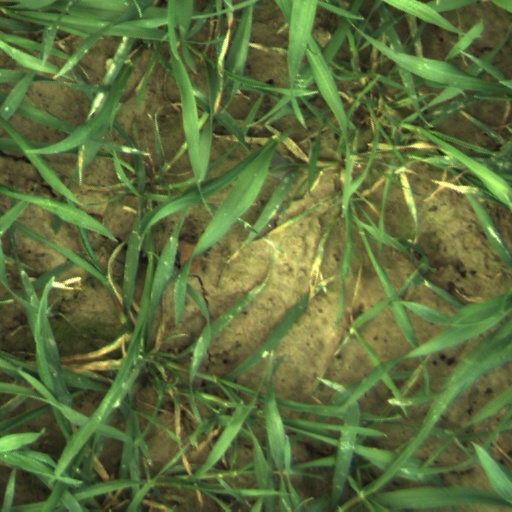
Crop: wheat